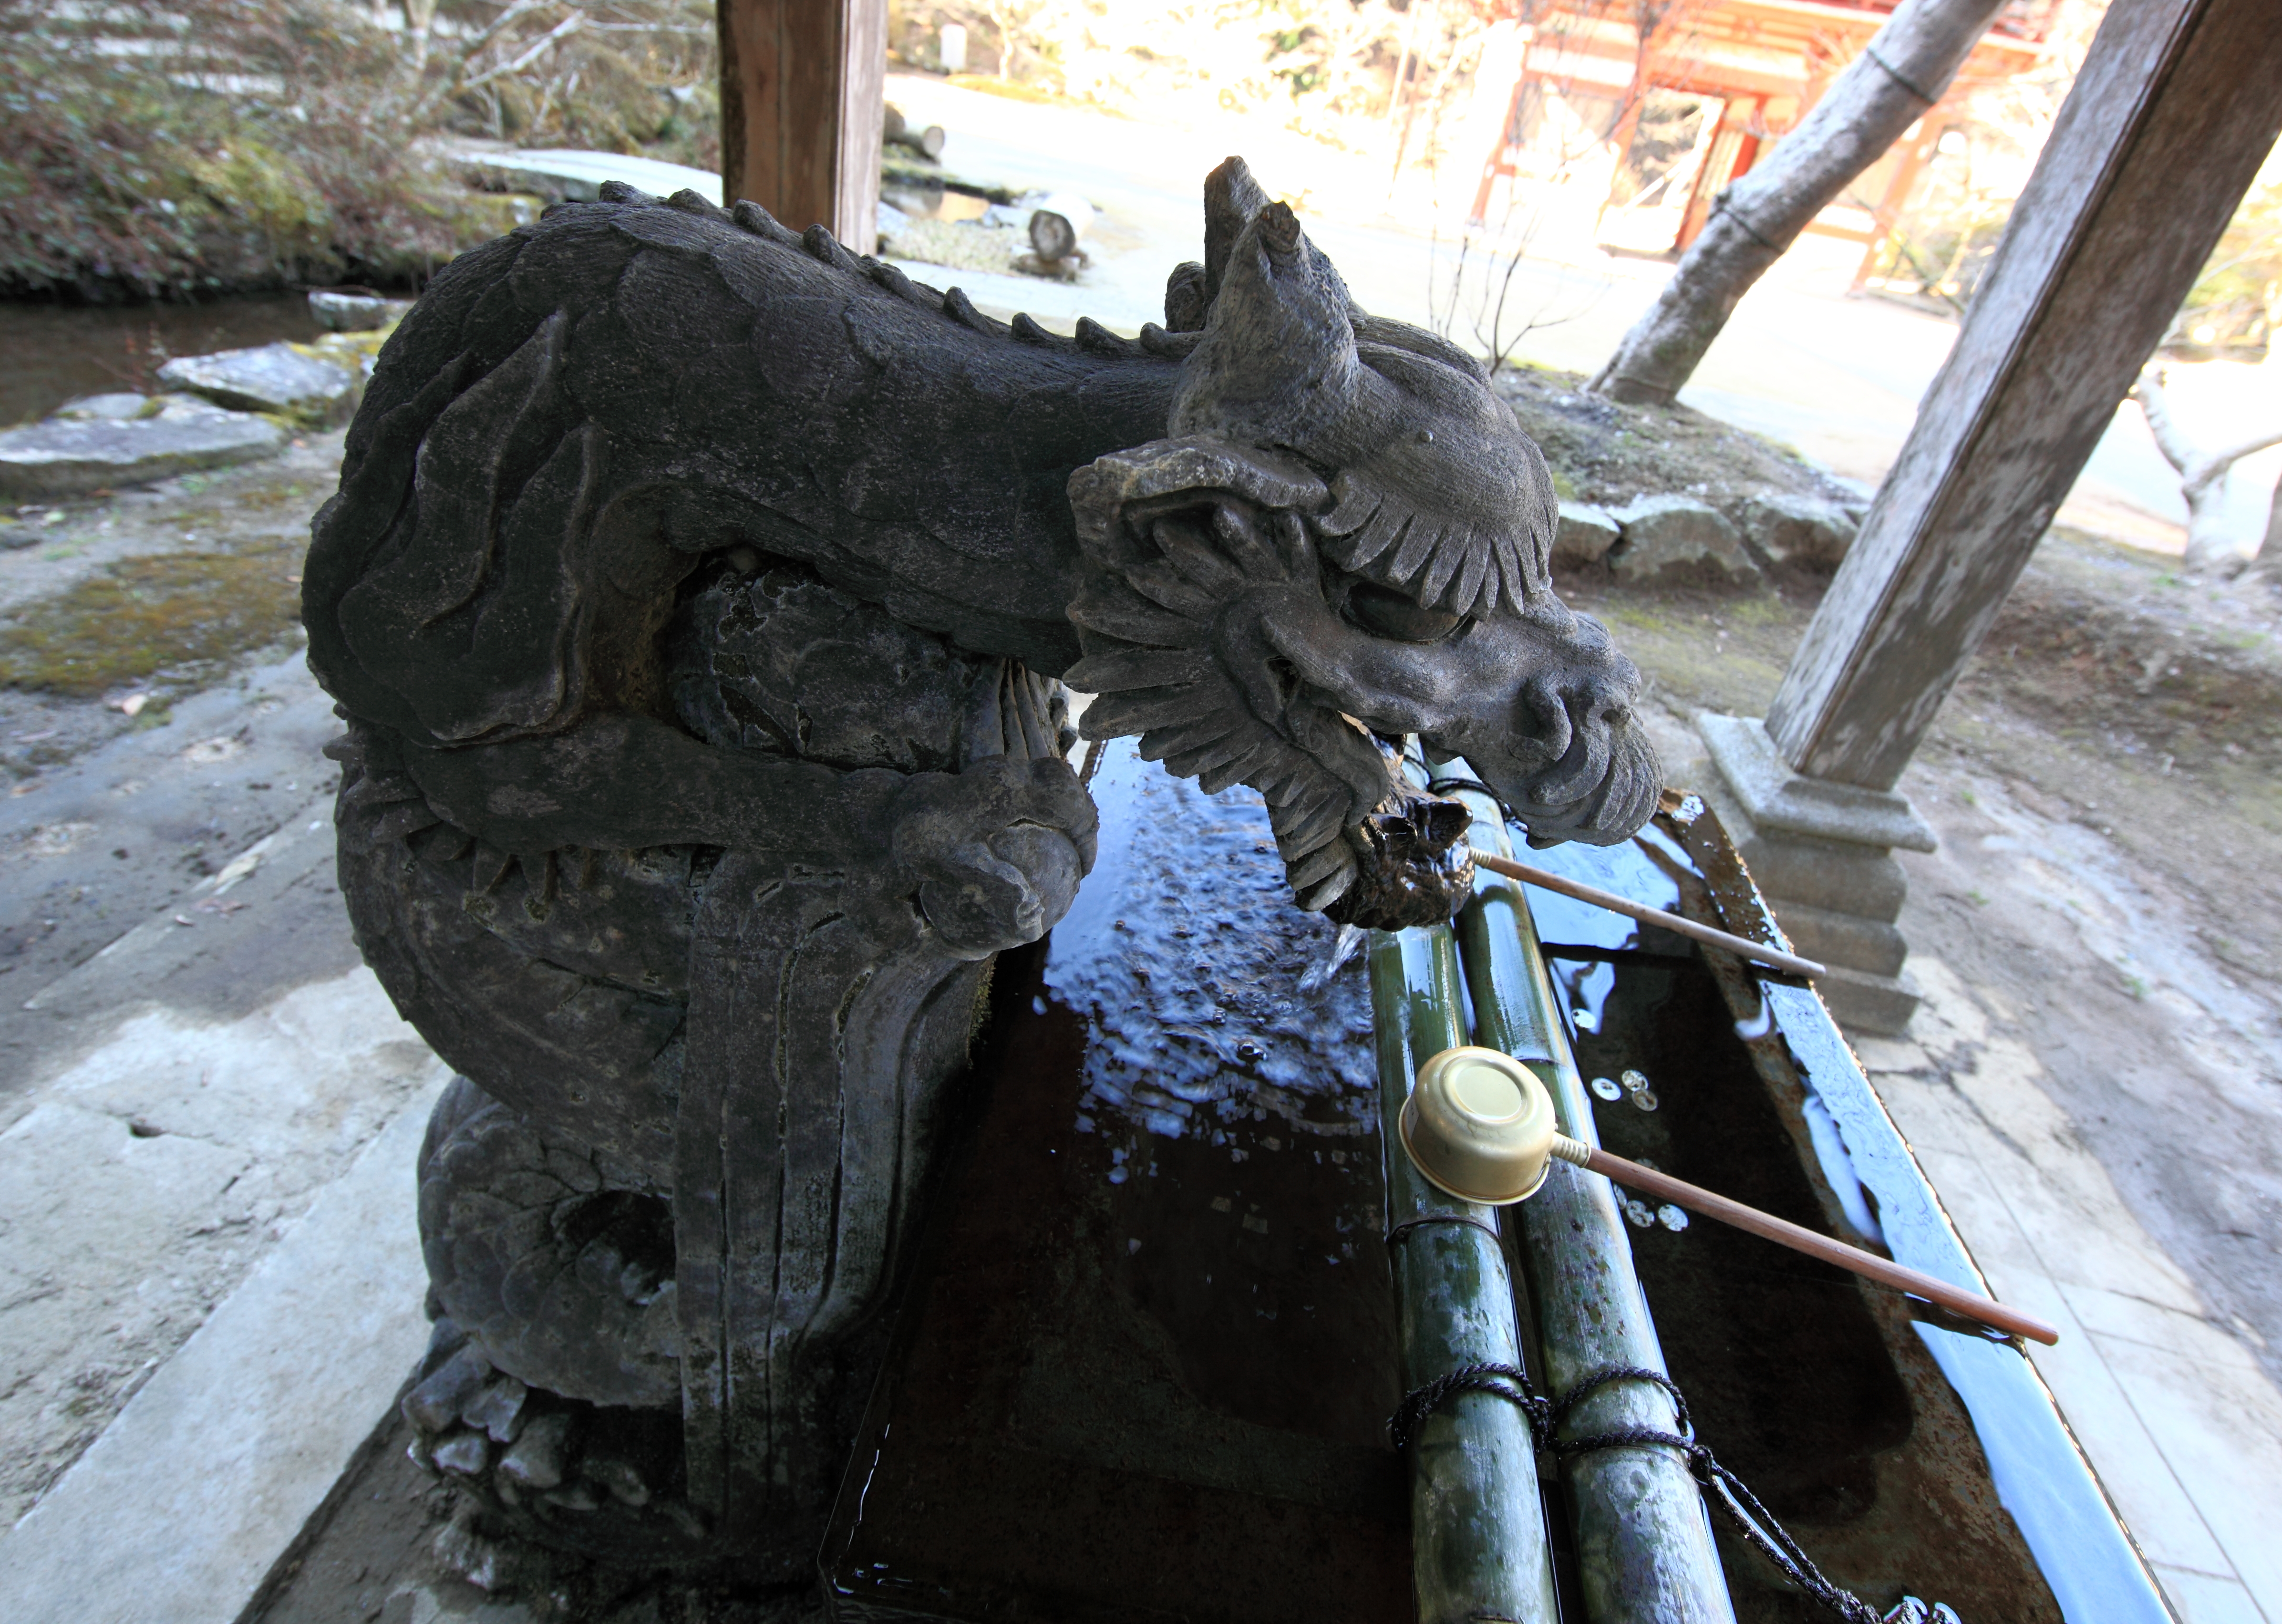
architecture, monument, statue, high, asahi, gargoyle, sculpture, art, temple, japanese, dragon, 5d, style, hires, carving, markii, hi, res, resolution, chiba, fonts, mizuya, purificatory, ryuufukuji